Elizabeth Rous Comstock

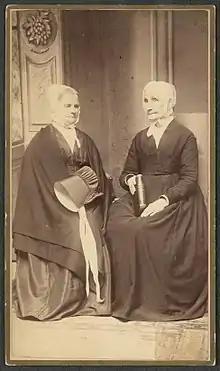
Elizabeth L. Comstock with Laura S. Heaviland

In 1854, the Comstock immigrated to Canada, and became a Quaker minister. Four years later, Comstock moved to Michigan, and became active in the abolitionist movement. Comstock became the leader of Quaker communities of southeastern Michigan. Comstock ran the Rollin station of the Underground Railroad. During the Civil War, Comstock ministered in hospitals and prison camps. In advocating for prison reform Comstock gave preaching tours of prisons, and spoke on behalf of humane treatment of inmates and pleaded the cause of prisoners of whose innocence Comstock believed in. In 1864 she went to speak to President Lincoln about improving the prisons. After the civil war and the slaves were freed she assisted with their transition to citizenship running the "Kansas Freedmen's Relief Association".